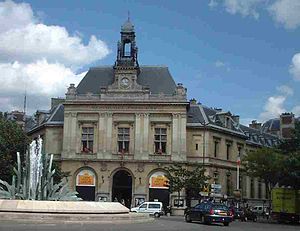
20. arrondissement i Paris
20. arrondissements rådhus
20. arrondissement i Paris er et af Paris' 20 arrondissementer og er placeret på højre Seinebred. Det kaldes også arrondissement de Ménilmontant.